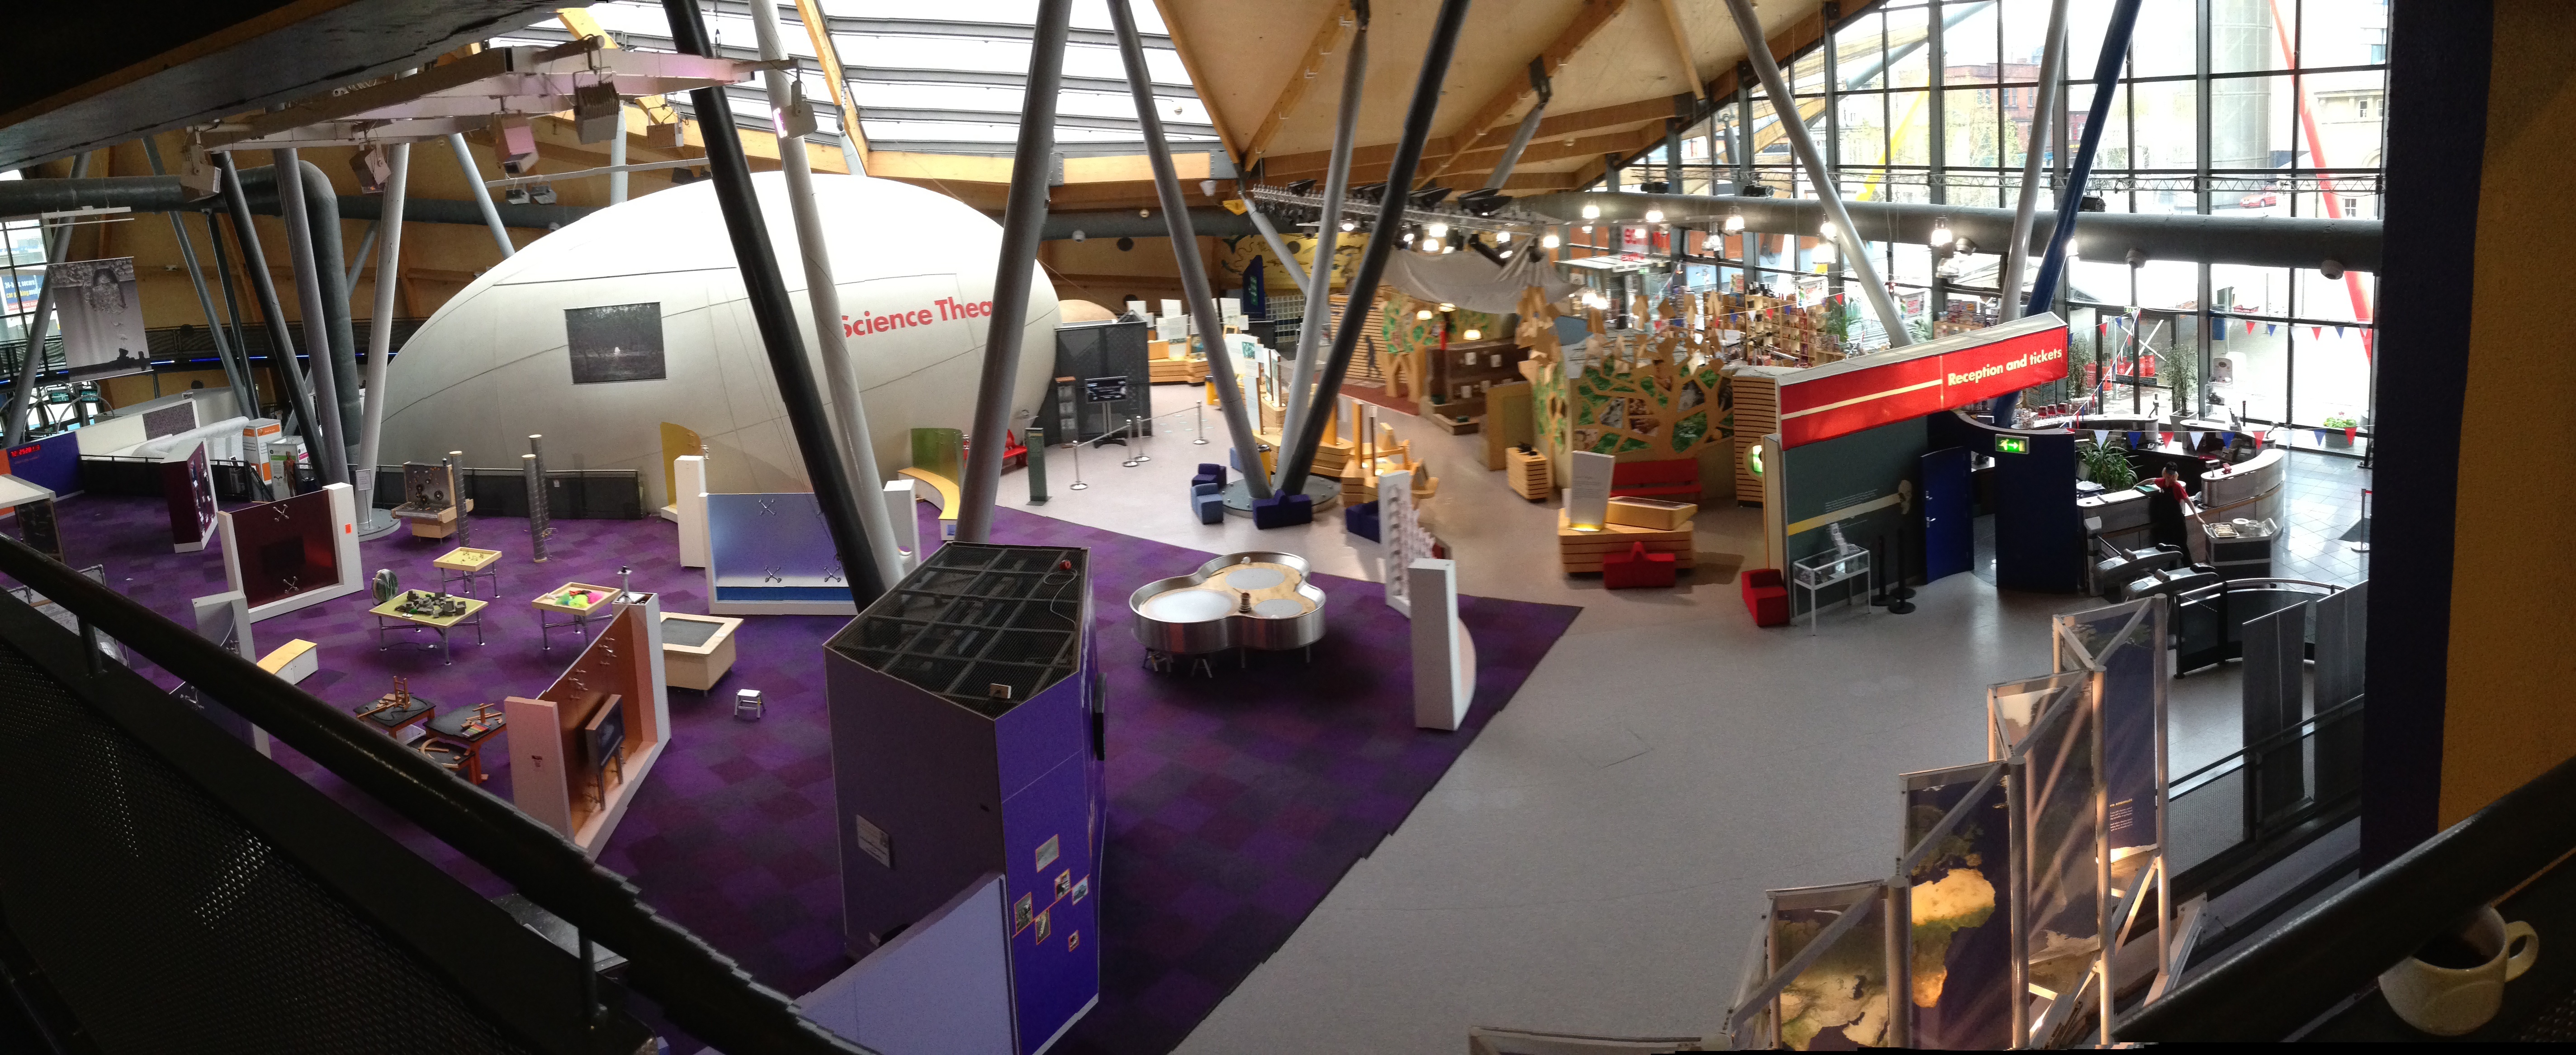
tourist attraction, oer14